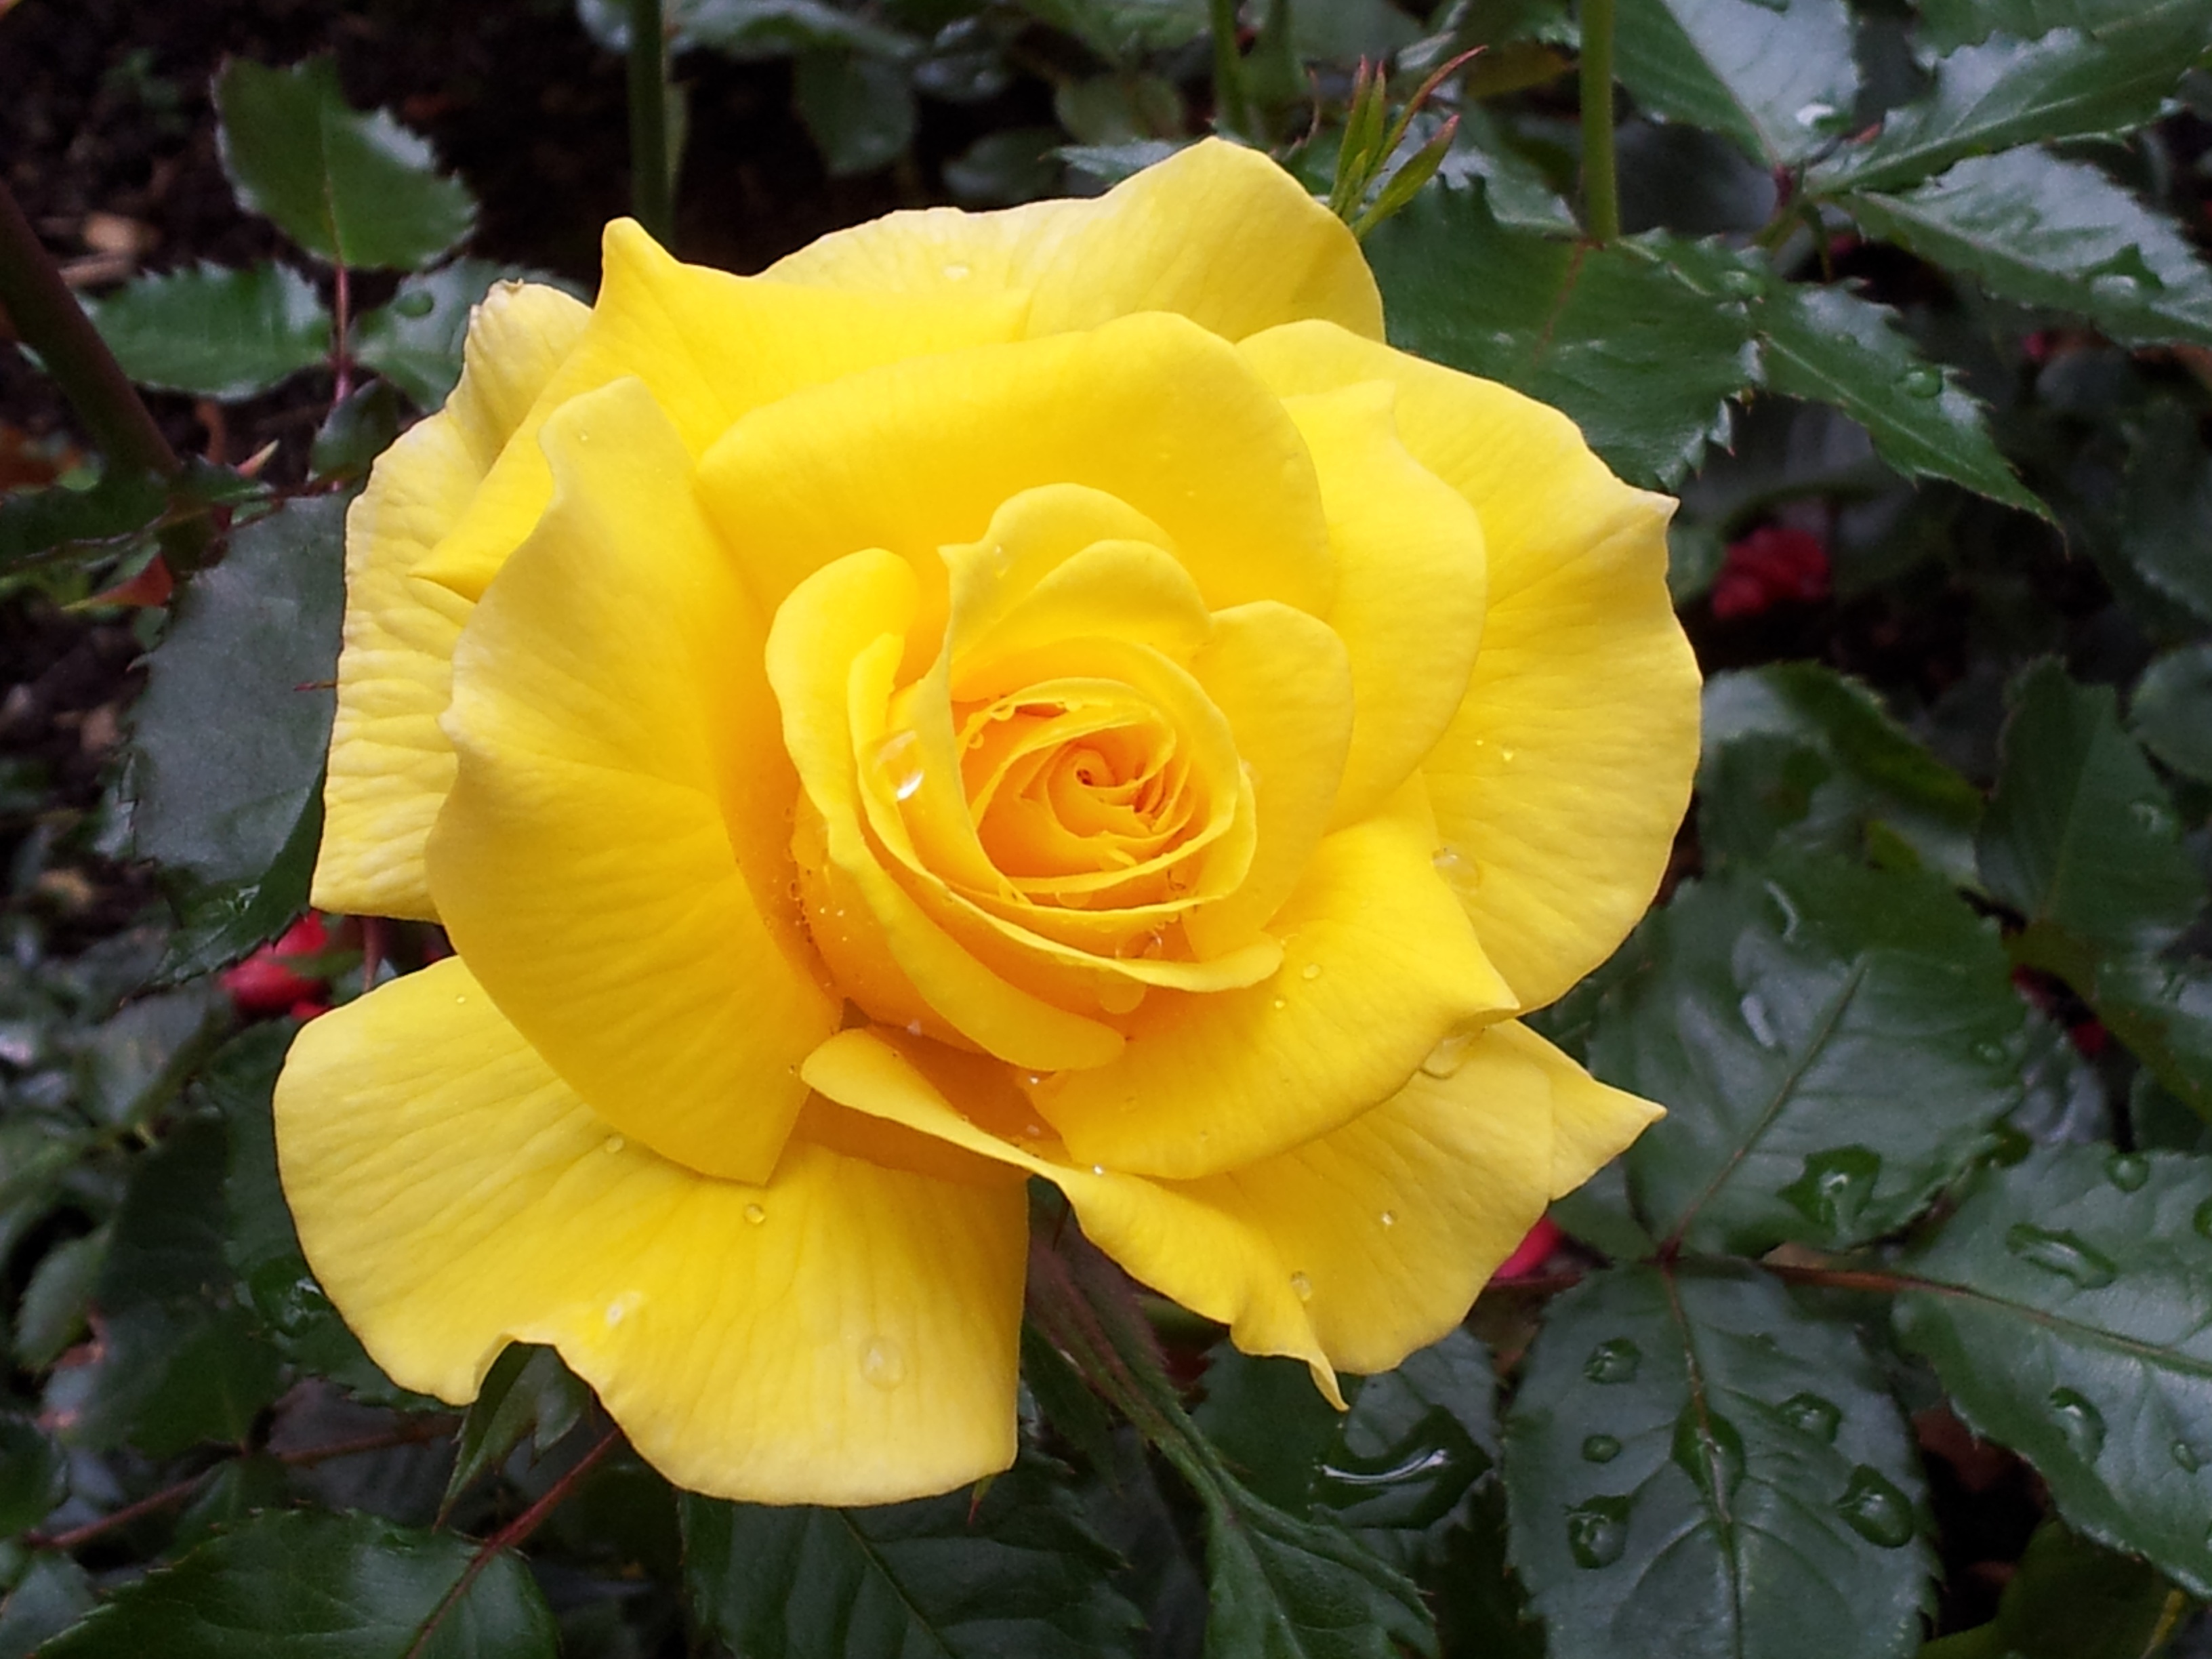
plant, flower, petal, rose, yellow, flora, drop of water, floribunda, flowering plant, garden roses, rose family, land plant, austrian briar